History of Switzerland since 1914

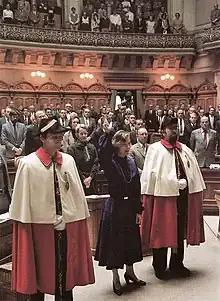
Elisabeth Kopp sworn in at her election to the Federal Council in 1984.

Following the conclusion of the Phoney War on May 10, 1940, Switzerland found itself in a geopolitically challenging position. The German invasion of the Netherlands, Luxembourg, and Belgium, coupled with the subsequent armistice with France on June 25, 1940, resulted in Switzerland being encircled by Axis forces. A second general mobilization was ordered to protect the Jura region between Geneva and Basel. During this period, several aerial incidents resulted in the destruction of 11 German planes by the Swiss Air Force and anti-aircraft artillery. By mid-June, 43,000 men from the 45th French Corps, who had held the Belfort position, were cornered at the Swiss border and interned; they were repatriated in January 1941.